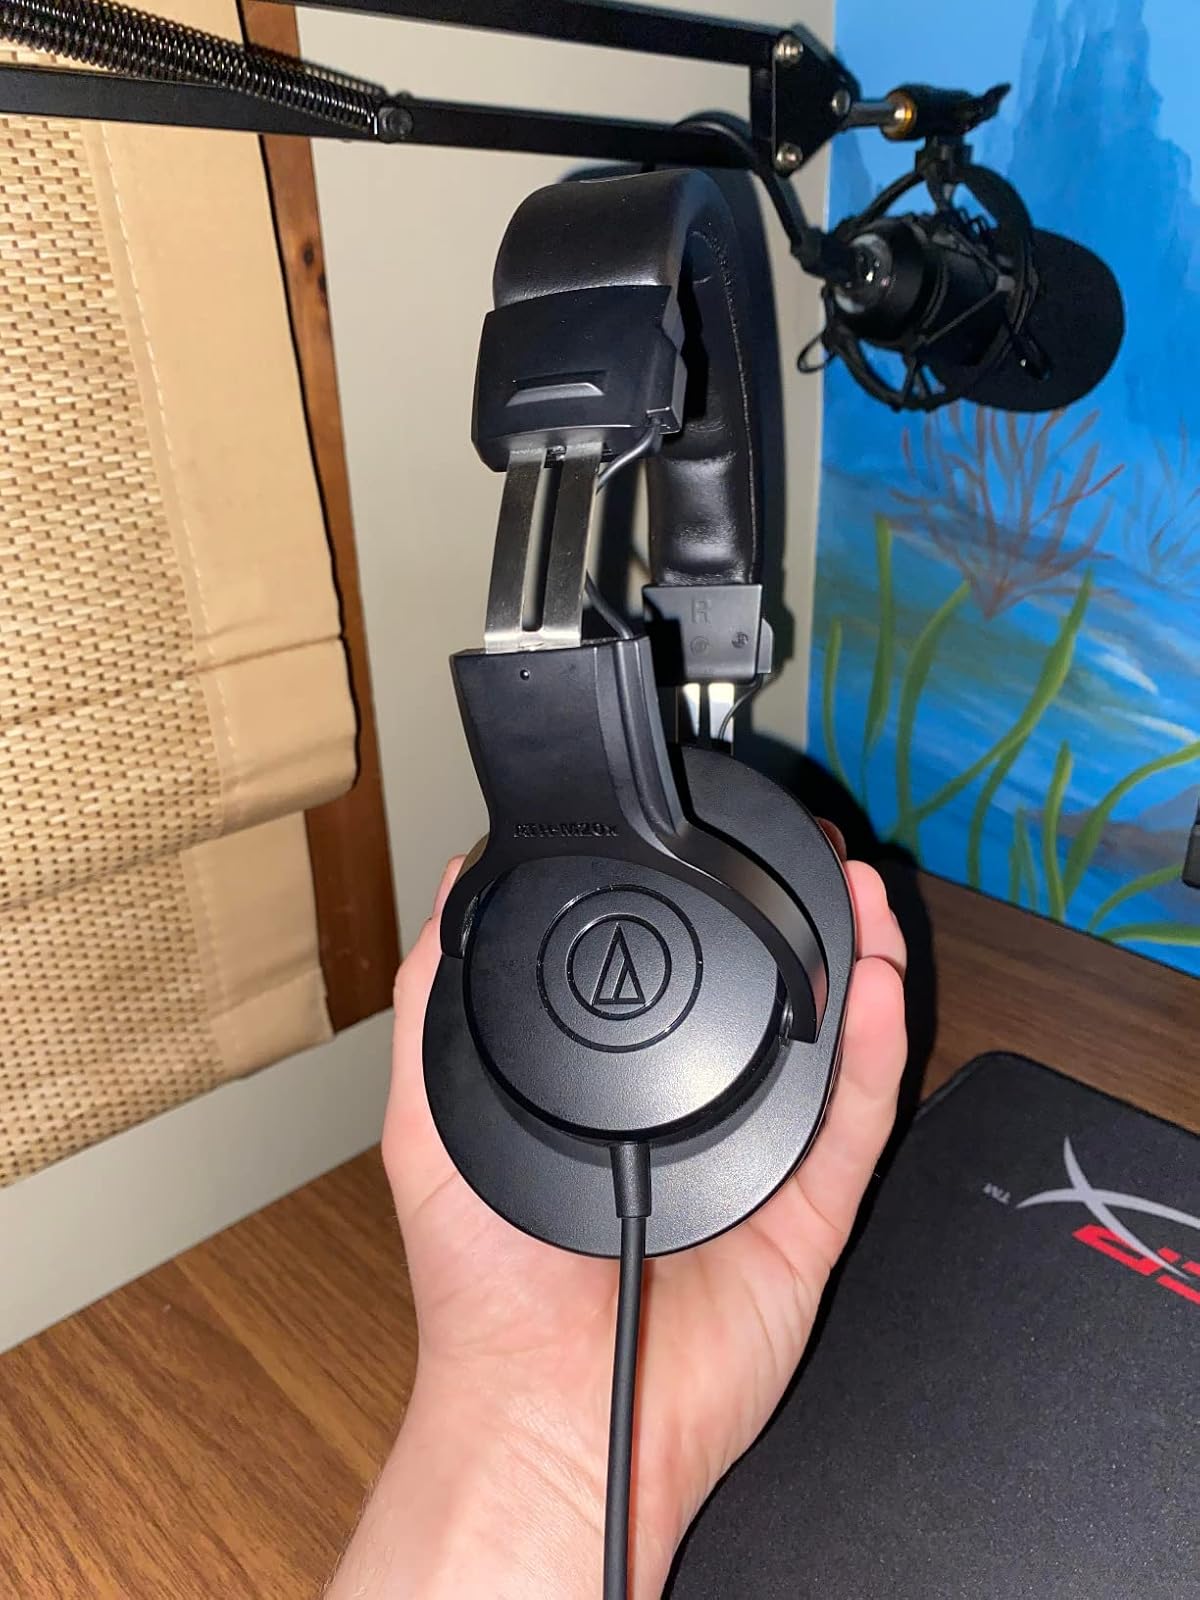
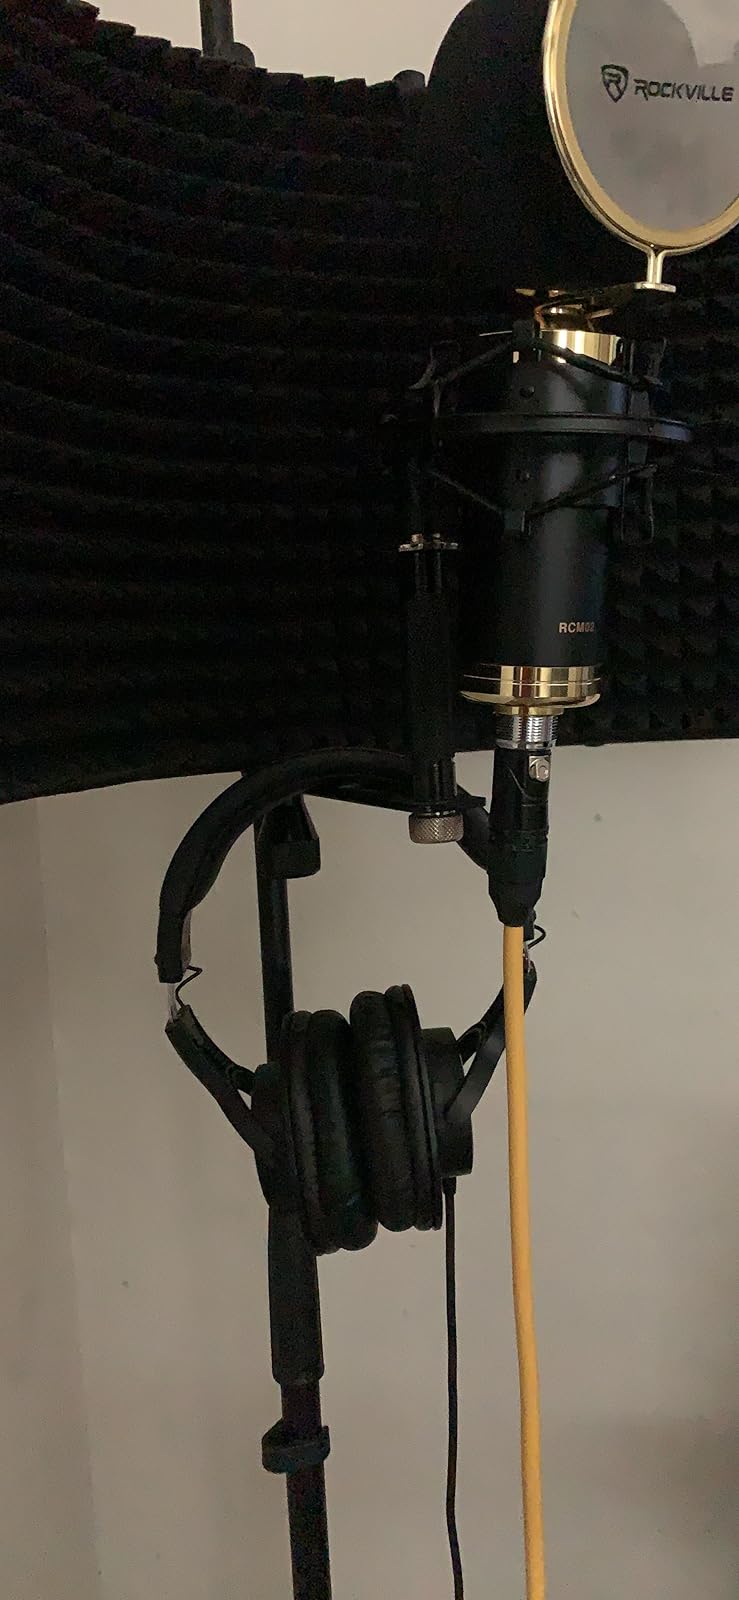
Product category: headphones
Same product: yes